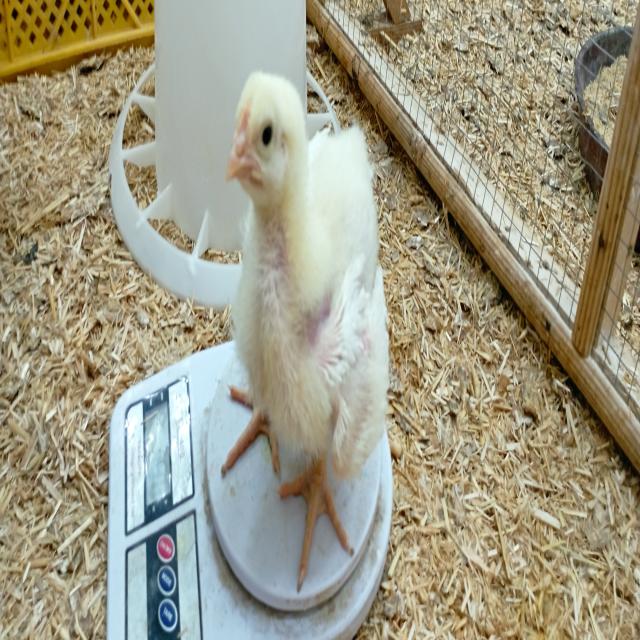
Weight: 381 g